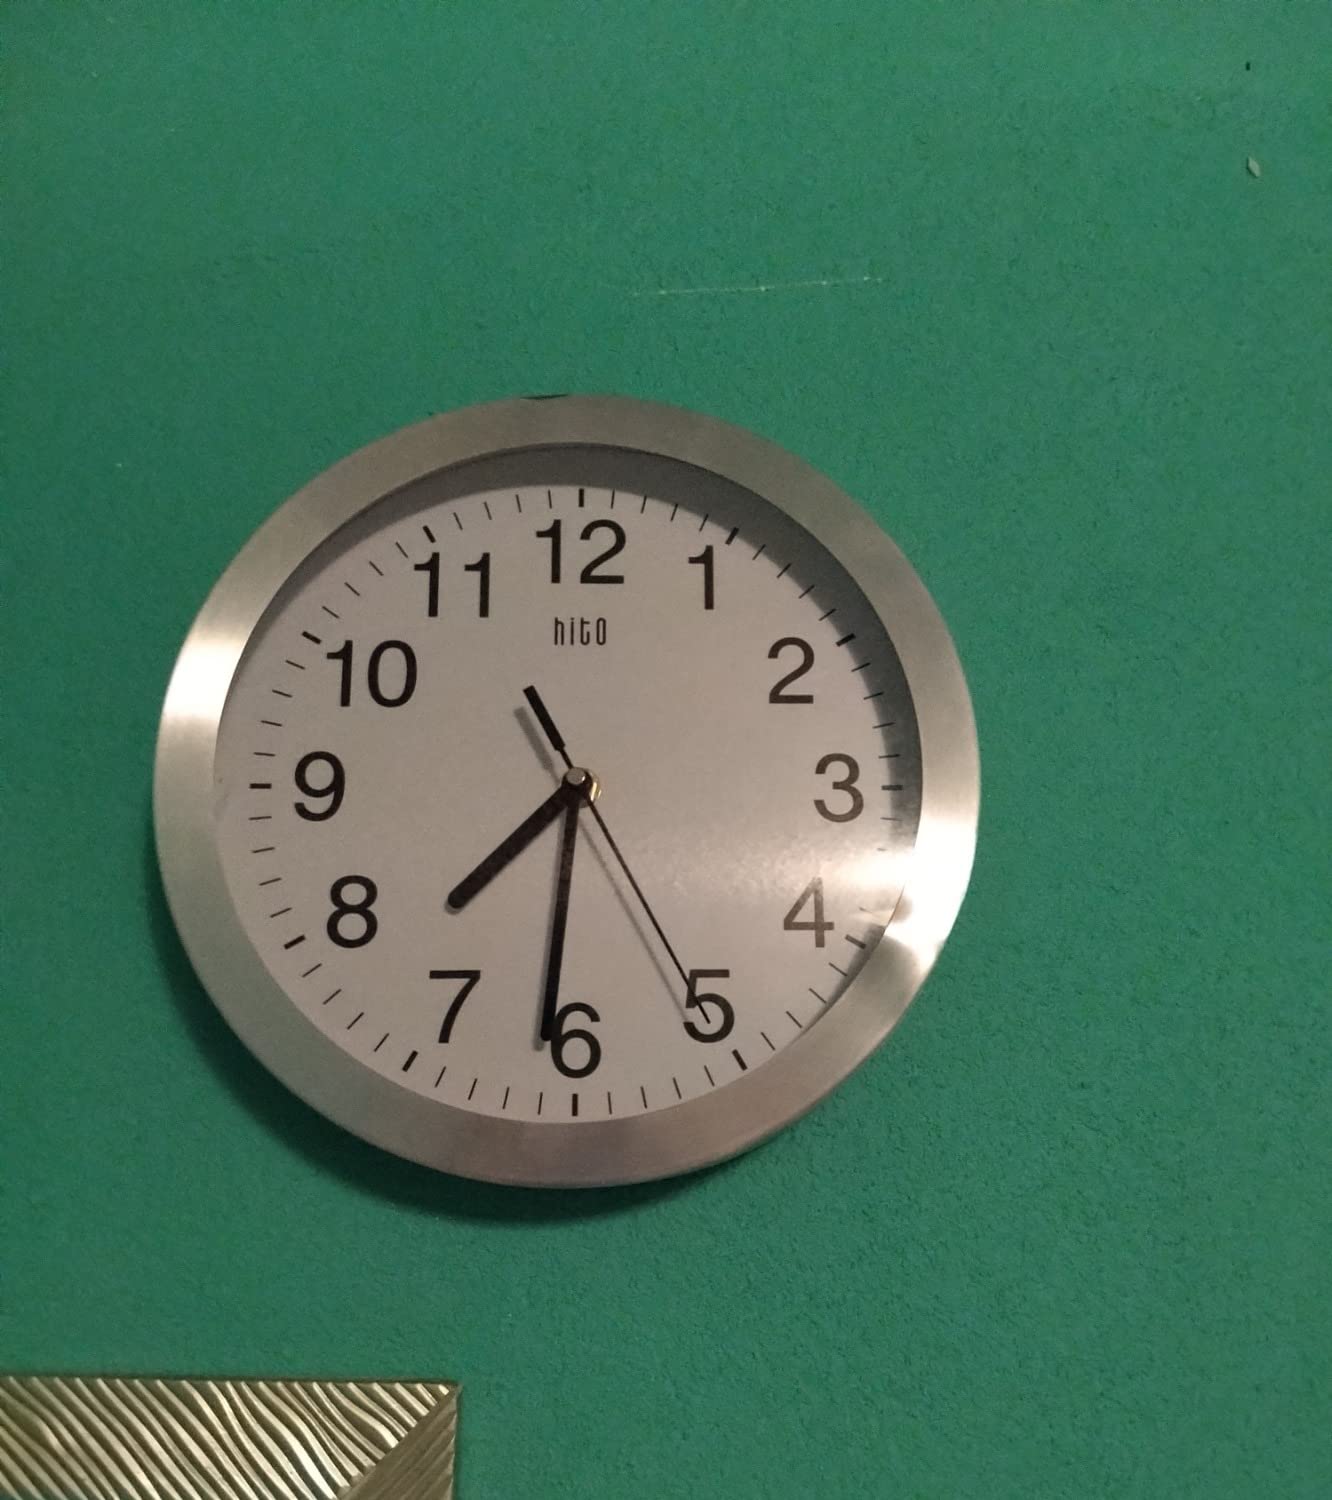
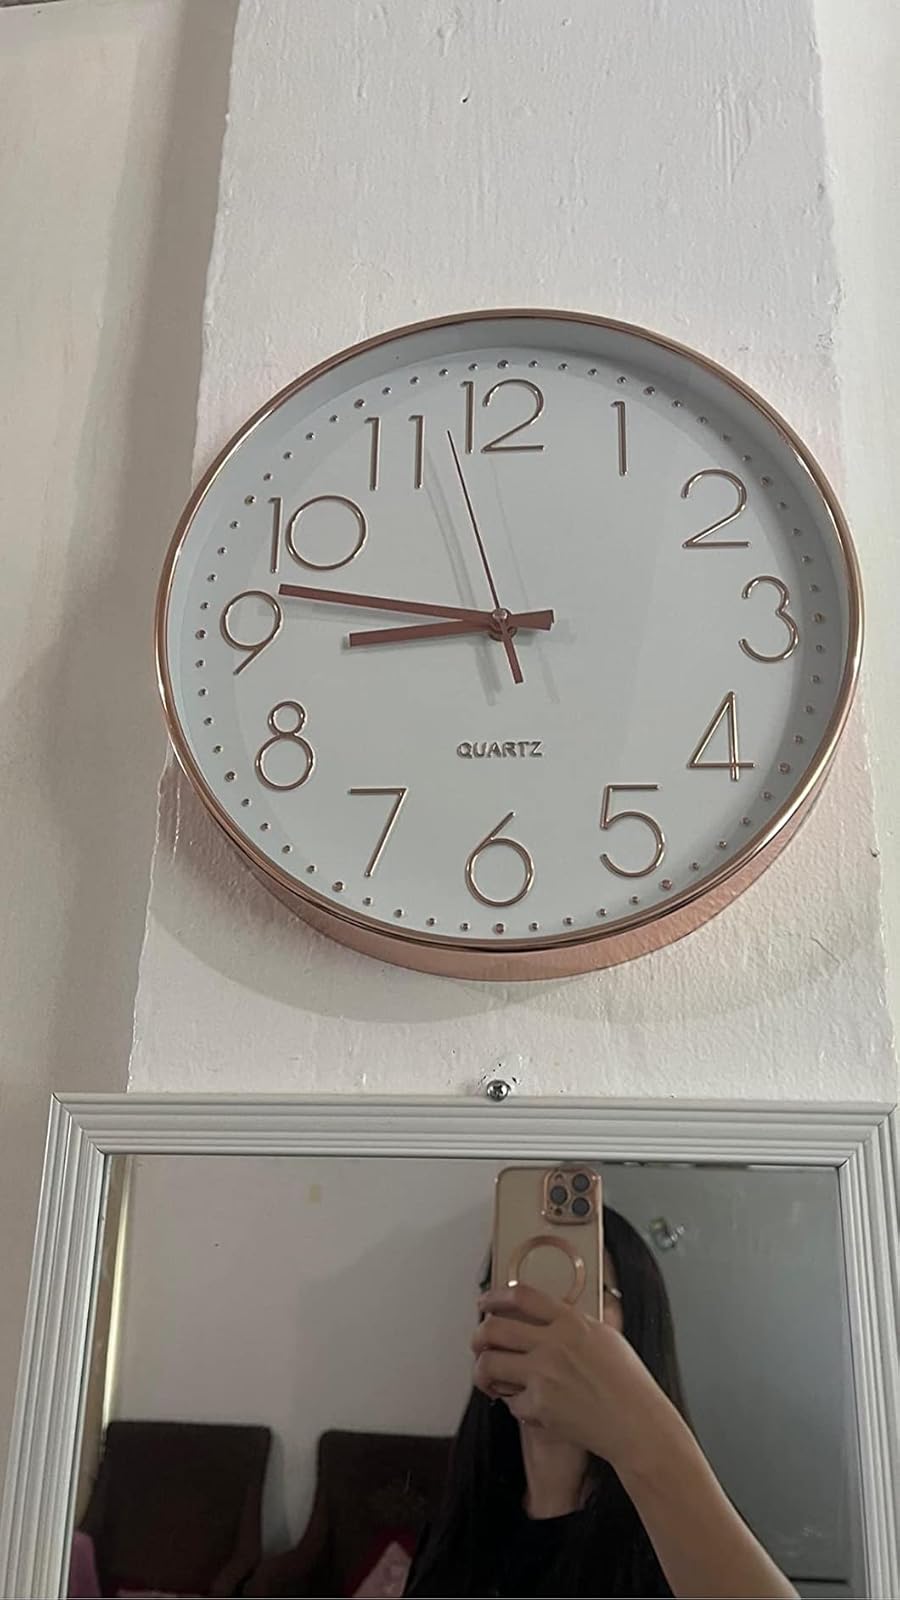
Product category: clock
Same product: no